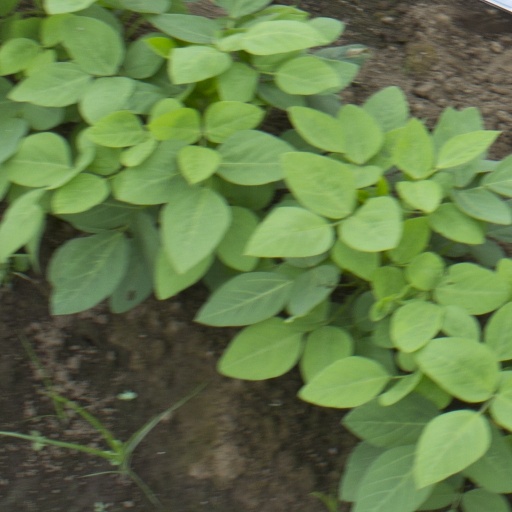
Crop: soybean